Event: Nepal Earthquake
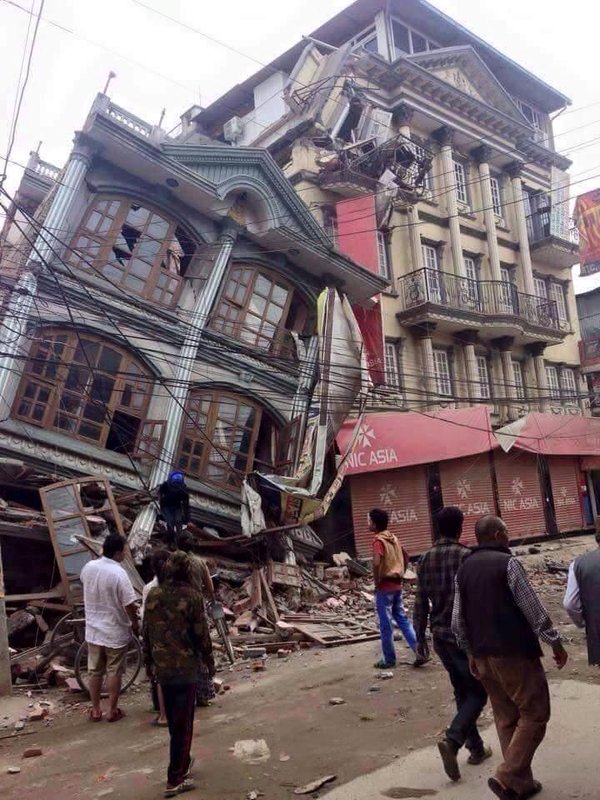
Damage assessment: damage